Nev Hewitt

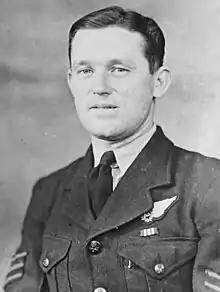
Hewitt in 1943

Neville Thomas Eric "Nev" Hewitt (19 October 1920 – 19 July 2016) was an Australian politician. He was a Member of the Queensland Legislative Assembly.